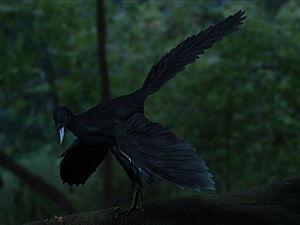
Vue d'artiste d'Archaeopteryx (de récentes recherches indiquent qu'il était probablement nocturne et de couleur noire